Winterbourne (Orange Park, Florida)

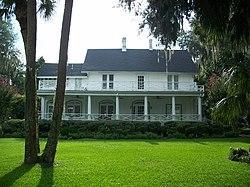

Winterbourne (also known as the John Ferguson House) is a historic home in Orange Park, Florida. It is located at 2104 Winterbourne West, Orange Park, Fl 32073 on the St. Johns River. On February 23, 1996, it was added to the U.S. National Register of Historic Places.